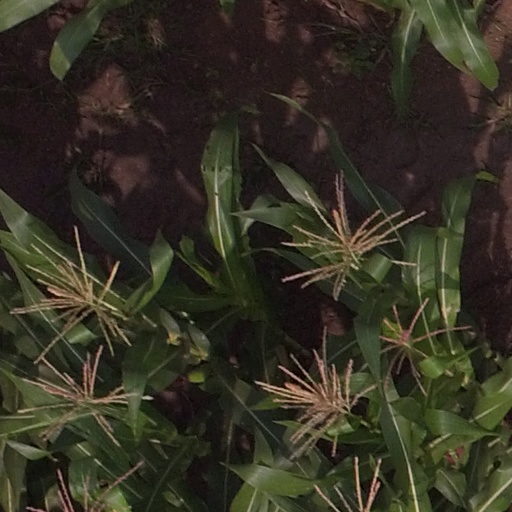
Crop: maize; corn